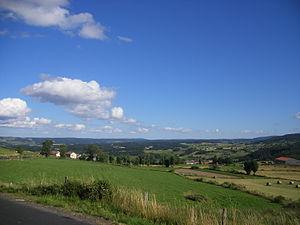
Venteuges est une commune française située dans le département de la Haute-Loire en région Auvergne-Rhône-Alpes.